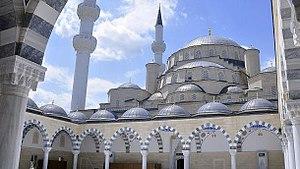
La Mosquée centrale est la plus grande mosquée d’Asie centrale et du Kirghizistan, l’une des principales attractions de Bichkek.